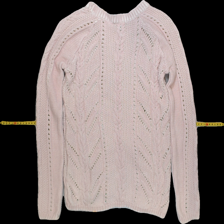
View: back
Type: Sweater
Category: Ladies
Brand: Gina Tricot
Colors: Pink
Material: 100% Cotton
Pattern: Plain
Cut: C-collar
Size: M
Season: All
Trend: No trend
Stains: Yes
Price range: <50
Recommended usage: Export